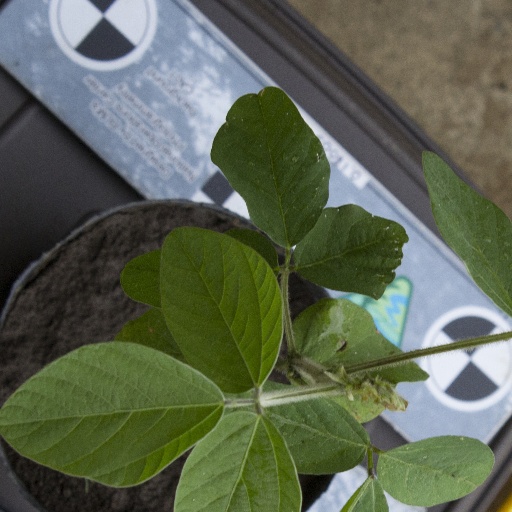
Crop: soybean